2011 Groundhog Day blizzard

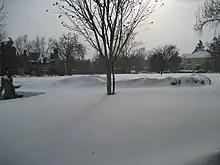
In Tulsa, the storm set an all-time snowfall record.

The heavy snowfall, along with sleet and some freezing rain, began developing over Oklahoma and the Texas panhandle on the evening of January 31, with a state of emergency declared by Governor Mary Fallin earlier that day. As a result of the emergency declaration, a state law prohibiting price increases of more than 10 percent on most goods and services during and for 30 days after an emergency declaration went into effect, and will remain in effect for 180 days after the declaration order for prices of repairs, remodeling and construction. The Salvation Army of Central Oklahoma opened three shelters and one warming station for those stranded by the storm outdoors, the homeless, and those who lost power during the storm; two in Oklahoma City, one in Norman and one in El Reno, with teams from the Oklahoma chapter of the American Red Cross placed on standby. Will Rogers World Airport in Oklahoma City and Tulsa International Airport were closed, with Will Rogers remaining closed for 20 hours; I-44 from Stroud to the Missouri state line, Interstate 40 near Okemah and westbound lanes of I-40 east of Henryetta were among many major highways closed, and the Indian Nation, Creek and Muskogee turnpikes were all either closed entirely or in stretches.